Garfield in Paradise

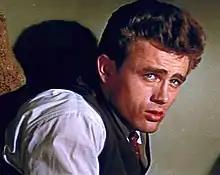
The special features a character reminiscent of James Dean.

The special was nominated for the Primetime Emmy Award for Outstanding Animated Program in 1986. The only other nominee was another "Garfield" special, "Garfield's Halloween Adventure", which won.